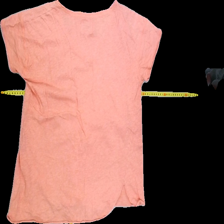
View: back
Type: T-shirt
Category: Ladies
Brand: Not Applicable
Colors: Pink
Material: 100%cotton
Pattern: Plain
Cut: Regular, C-collar
Size: L
Season: All
Trend: No trend
Stains: No
Price range: <50
Recommended usage: Export